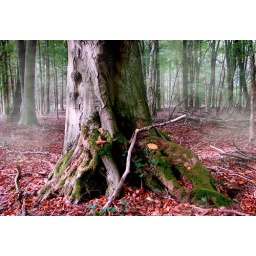
found this very old beech tree in a forest near my hometown...